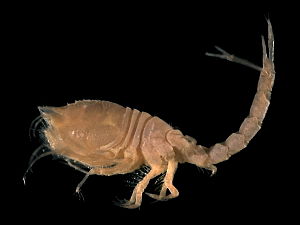
Kommakrebs
Diastylis bradyi
Kommakrebs-ordenen omfatter ca. 1600 forskellige beskrevne arter.